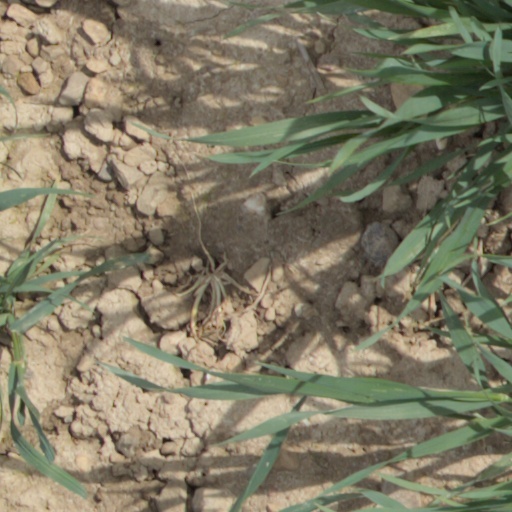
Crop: wheat